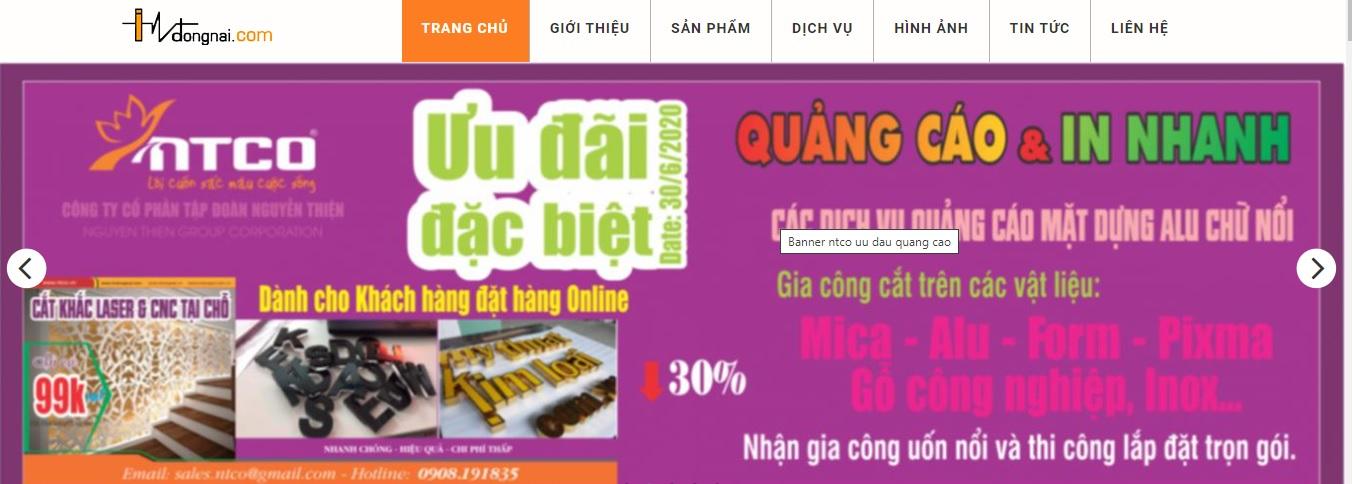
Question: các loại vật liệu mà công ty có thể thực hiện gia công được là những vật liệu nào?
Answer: những vật liệu có thể gia công được gồm mica, alu, form, pixma, gỗ công nghiệp, inox